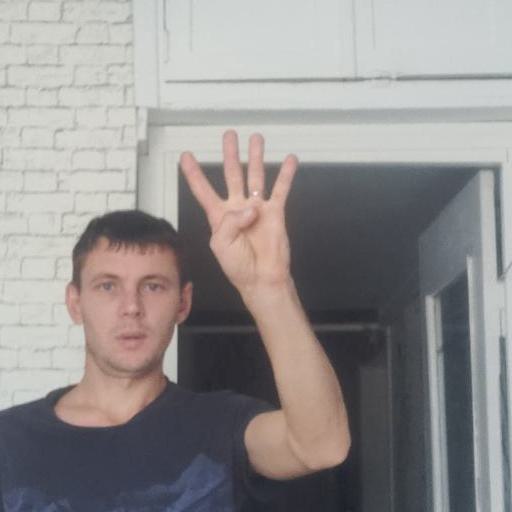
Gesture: four